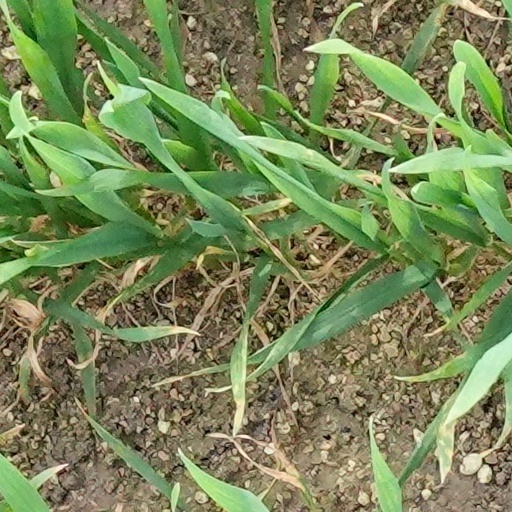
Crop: wheat